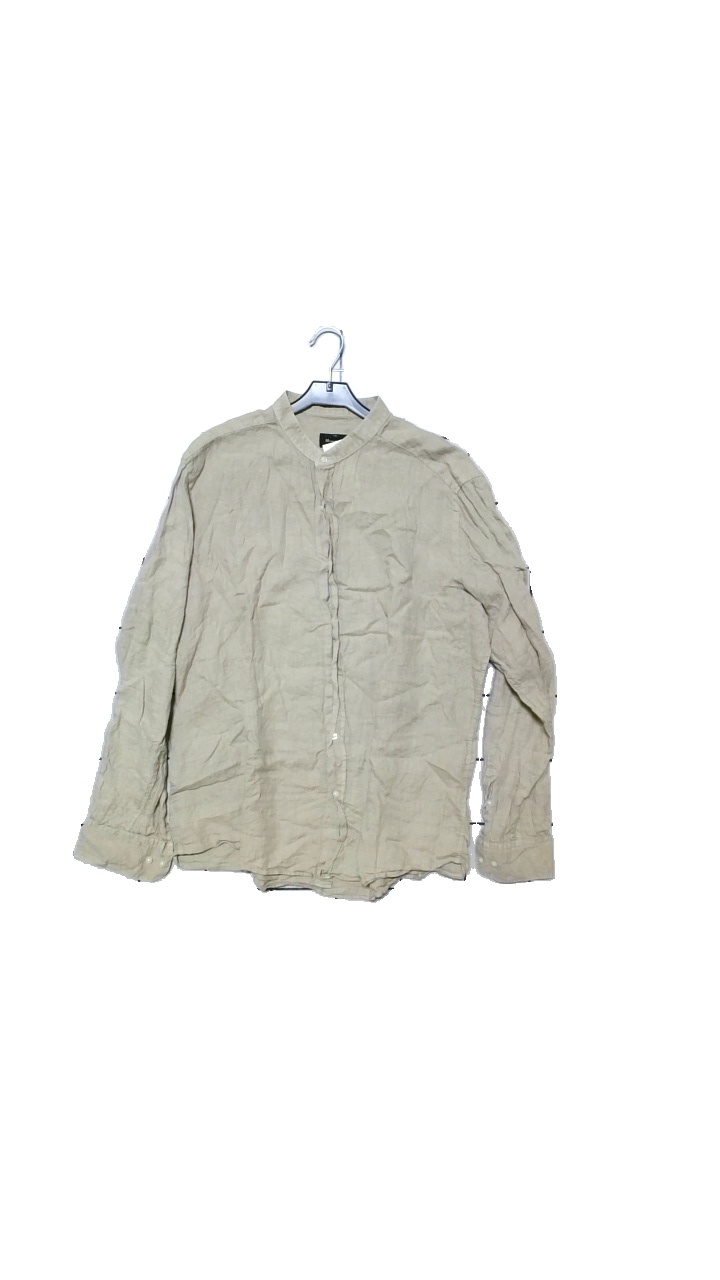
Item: Shirt (Men)
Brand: Massimo Dutti
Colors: Beige
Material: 100% linen
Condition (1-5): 4
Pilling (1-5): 4
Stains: Minor
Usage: Reuse
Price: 100-150